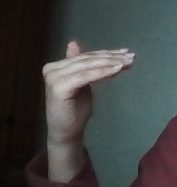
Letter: khaa